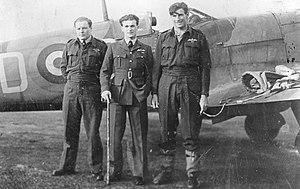
Brendan Eamonn Fergus Finucane dit « Paddy » Finucane est un pilote de chasse irlandais de la Royal Air Force. Il est né le 16 octobre 1920 à Rathmines et mort au combat le 15 juillet 1942 dans la Manche.